Ronald Perelman

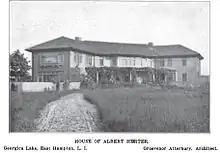
"Près Choisis" in 1905

Perelman is the owner of "Près Choisis" (now called "The Creeks"), a 40-room Mediterranean-style villa on Georgica Pond in East Hampton, Long Island. It was built in 1899 by the artists Adele and Albert Herter. In October 2018 a fire spread from the attic and burned for several hours. Insurers paid around $141 million for fire damage, but rejected claims of damage to five paintings insured for a total of $410 million. , Perelman's suit against the insurers is before the New York Supreme Court.